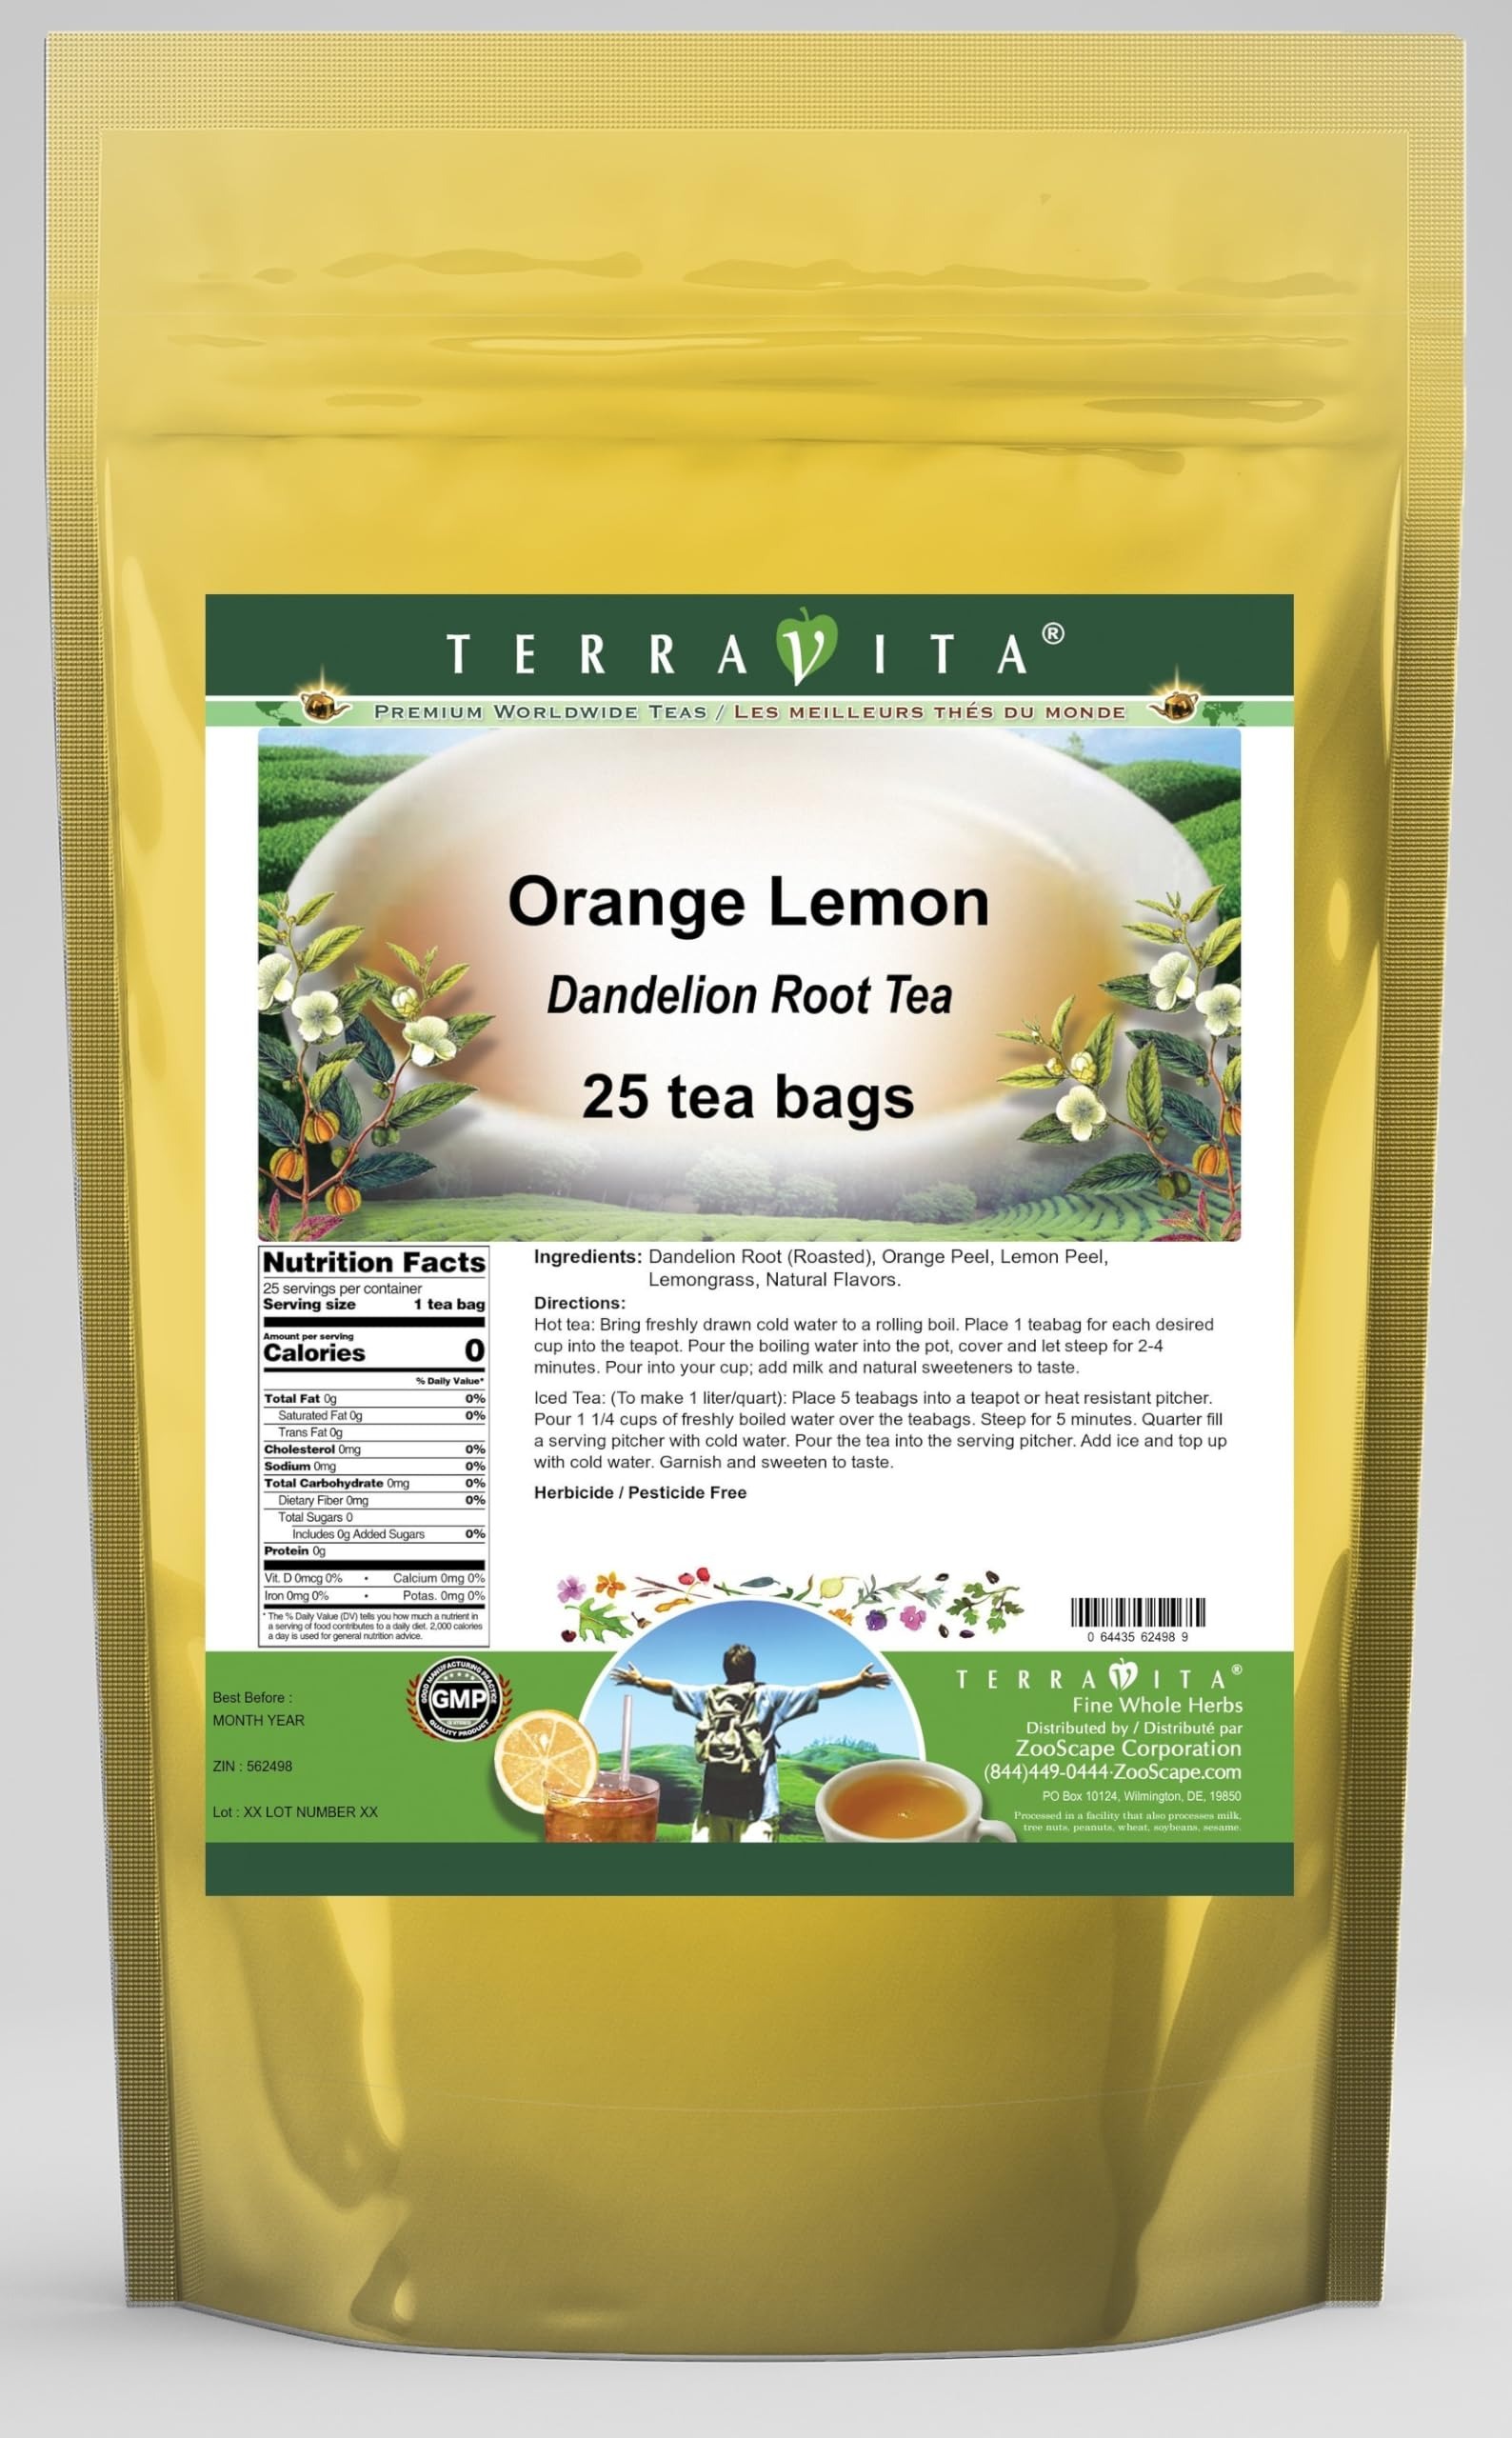
Item Name: Orange Lemon Dandelion Root Tea (25 tea bags, ZIN: 562498) - 2 Pack
Bullet Point 1: Our Orange Lemon Dandelion Root tea is a delicious naturally flavored Dandelion Root coffee substitute with Orange Peel, Lemon Peel and Lemongrass that you will enjoy relaxing with anytime! The natural and caffeine-free Orange Lemon taste is delicious! - Ingredients: Dandelion Root, Orange Peel, Lemon Peel, Lemongrass and Natural Orange Lemon Flavor.
Bullet Point 2: No fillers.
Bullet Point 3: Manufacturer: TerraVita
Bullet Point 4: Size: 25 tea bags
Bullet Point 5: Dandelion Root Tea Bags - Packed in a convenient upright pouch!
Product Description: Our Orange Lemon Dandelion Root tea is a delicious naturally flavored Dandelion Root coffee substitute with Orange Peel, Lemon Peel and Lemongrass that you will enjoy relaxing with anytime! The natural and caffeine-free Orange Lemon taste is delicious! - Ingredients: Dandelion Root, Orange Peel, Lemon Peel, Lemongrass and Natural Orange Lemon Flavor. - Hot tea brewing method: Bring freshly drawn cold water to a rolling boil. Place 1 teabag for each desired cup into the teapot. Pour the boiling water into the pot, cover and let steep for 2-4 minutes. Pour into your cup; add milk and natural sweeteners to taste. - Iced tea brewing method: (To make 1 liter/quart): Place 5 teabags into a teapot or heat resistant pitcher. Pour 1 1/4 cups of freshly boiled water over the teabags. Steep for 5 minutes. Quarter fill a serving pitcher with cold water. Pour the tea into the serving pitcher. Add ice and top up with cold water. Garnish and sweeten to taste. - TerraVita is an exclusive line of premium-quality, natural source products that use only the finest, purest and most potent ingredients found around the world. TerraVita is hallmarked by the highest possible standards of purity, potency, stability and freshness. All of our products are prepared with the highest elements of quality control, from raw materials through the entire manufacturing process, up to and including the moment that the bottles or bags are sealed for freshness and shipped out to you. Our highest possible standards are certified by independent laboratories and backed by our personal guarantee. - TerraVita exists to meet and ensure your family's health and wellness without the harmful effects of chemicals and health products. We strive to make all of our products affordable and reliable and are constantly searc
Value: 50.0
Unit: Count

Price: 32.3